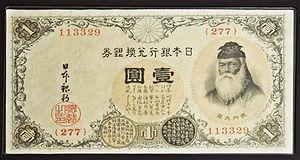
L'histoire de la monnaie au Japon commence avec le premier système monétaire formel qu'est le Kōchōsen, « monnaie impériale », illustré par l'adoption du premier type de pièce officielle du Japon, le wadōkaichin. Elle est frappée pour la première fois en 708 sur ordre de l'impératrice Gemmei, 43ᵉ empereur du Japon. Wadōkaichin est la lecture des quatre caractères gravés sur la pièce et passe pour être composés du nom de l'ère Wadō qui peut alternativement signifier « bonheur », et kaichin qui aurait un rapport avec « monnaie ». Cette monnaie est inspirée par la monnaie Tang appelée kaigentsūhō, émise pour la première fois à Chang'an en 621. Le wadōkaichin possède les mêmes spécifications que la pièce chinoise, avec un diamètre de 2,4 cm et un poids de 3,75 g.